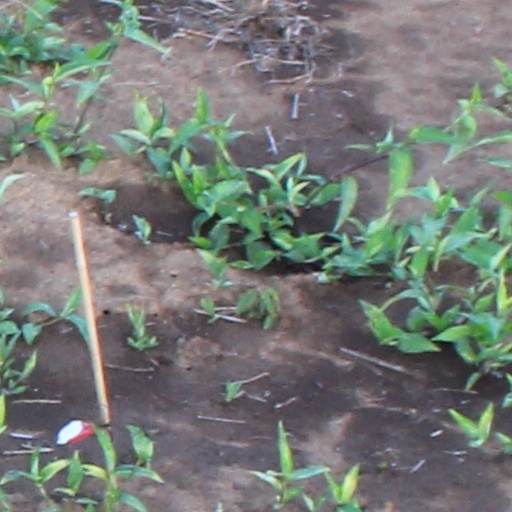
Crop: wheat